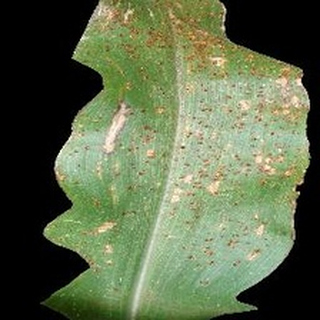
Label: corn_common_rust